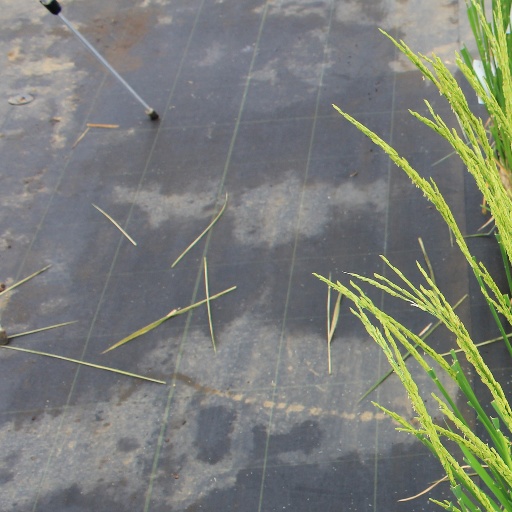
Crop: rice